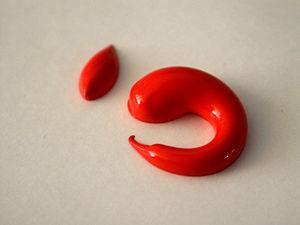
La peinture acrylique est un type de peinture composée de pigments mélangés à une émulsion aqueuse de résines synthétiques polyacryliques ou polyvinyliques développées au milieu du XXᵉ siècle.